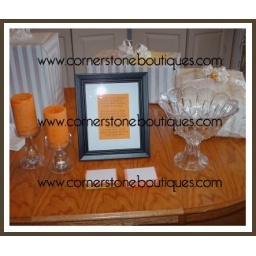
sign in table